Ecclesiastical peerage of Thailand

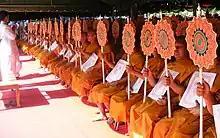
Ecclesiastical peers holding their letters of appointment and fans of rank.

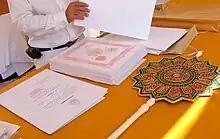
Letters of appointment and a fan of rank for ecclesiastical peers.

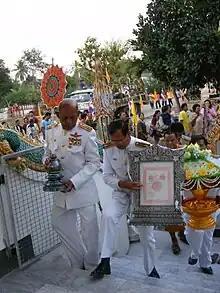
A monk parades his letter of appointment and fan of rank throughout the town of Uttaradit.

Ecclesiastical peerages (literally "ecclesiastical dignity") have traditionally been given to ordained members of the Thai sangha, the community of the Buddhist monks of Thailand.